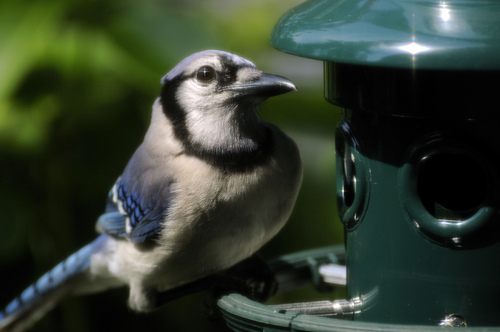
a lovely tan and black bird with a splash of blue around the tail and wings, with a long pointed beak.
the bird has blue and black coverts with white wing bar as well as white cheek patch.
the bird has a blue back, tail, and wings, a light gray belly and nape, and black throat and bill.
the bird has a white belly with blue striped wings and tail and black and white head.
this bird is white with blue on its back and has a long, pointy beak.
small bird with a black ring surrounding it's head and neck, and blue, black and white, wingbars.
this bird has wings that are blue and has a white belly
this particular bird has a belly that is tan and white and has patches of blue on the wings
this bird is gray, black, and blue in color, with a black beak.
the bird is small with medium bill and bule secondaries and tail.
Species: Blue Jay